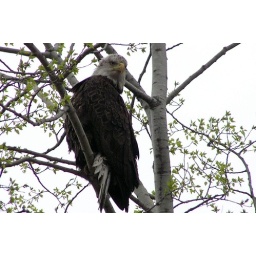
Bald Eagle sitting in a tree looking back at me while I take the picture.